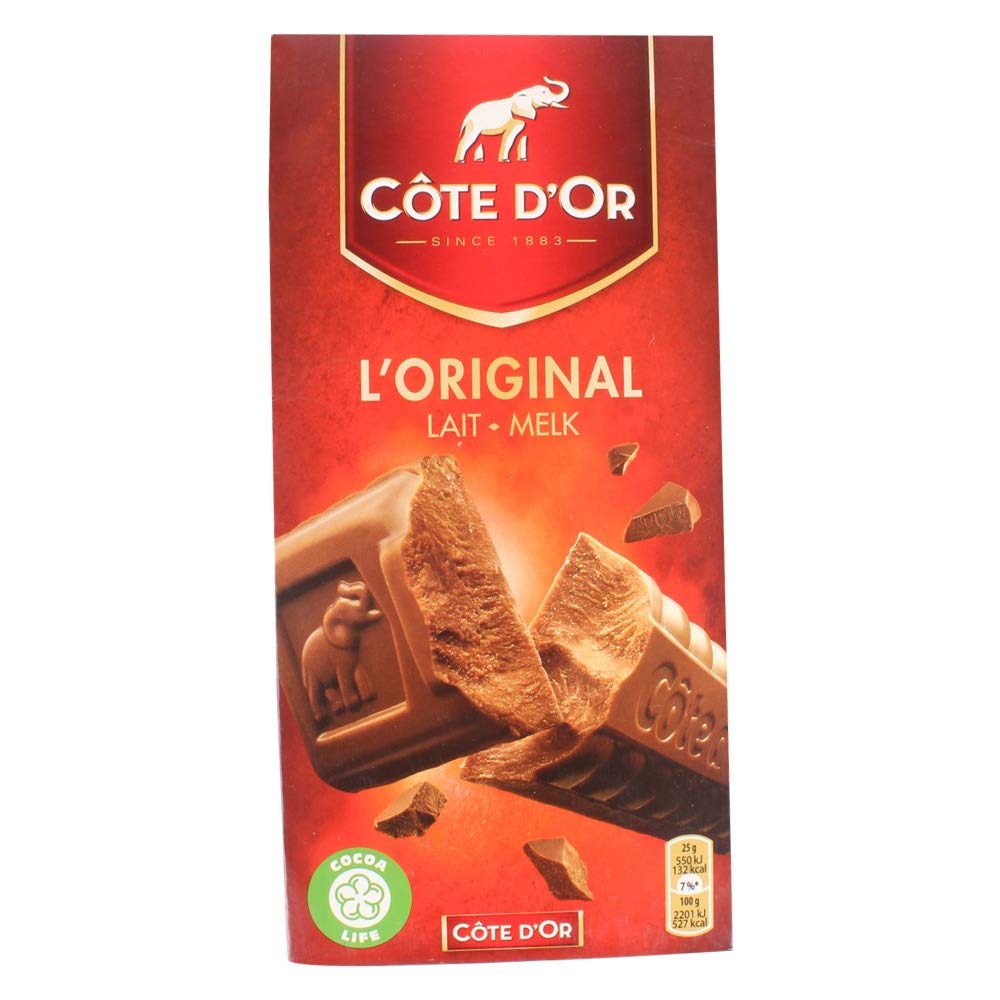
Item Name: Cote d'Or Milk Chocolate 200 Gram Bar
Bullet Point 1: Cote d'Or Milk Chocolate
Bullet Point 2: Quantity: 1
Product Description: This Cote d'Or is 100g with 3 packs. It is always never wrong to eat chocolate once in a while. It is perfect as desert after a sumptuous lunch or dinner at home or even at the office. It can also be a perfect combination to coffee or a tea or just a simple snack. In any case, the chocolate of Côte d 'Or gives you a great satisfaction. This one is also available in many Dutch supermarkets, that is why this brand in itself is very common and familiar to many. Good thing about this brand Côte d 'Or, it comes in different variety of flavours that surely your family and friends will love and enjoy. You will never go wrong with this one, you can choose what flavour suits your cravings. And definitely, worth the try and buy. So dare to try the crunch of the dark chocolate coating with pure hazelnuts. <br/><br/>Ingredients:<br/>Sugar, cocoa mass, skimmed MILK POWDER, cocoa butter, whey powder (from MILK), MILK FAT, emulsifier (SOY LECITHIN), flavors. Cocoa: at least 33%. MAY CONTAIN NUTS.<br/><br/>Keep dry and away from heat.
Value: 7.05
Unit: Ounce

Price: 25.67